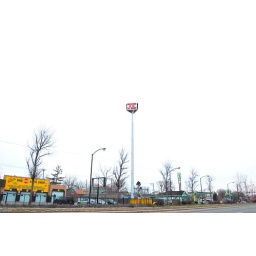
Cell phone tower sign in context, near 100th Street &amp;amp; Halsted, Washington Heights.